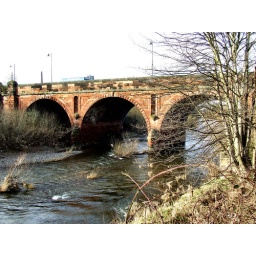
Nice old sandstone bridge crossing the Caldew in the heart of Carlisle. Tenuous link: another way to cross a river